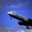
Label: airplane